Isabel Hampton Robb

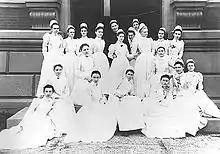

In 1889, Hampton was chosen to be the superintendent of nurses and principal of the training school at the new Johns Hopkins School of Nursing. However, she was not available for three months, so it was Louisa Parsons who is credited as the first superintendent.